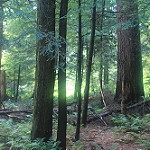
Scene: Outdoor